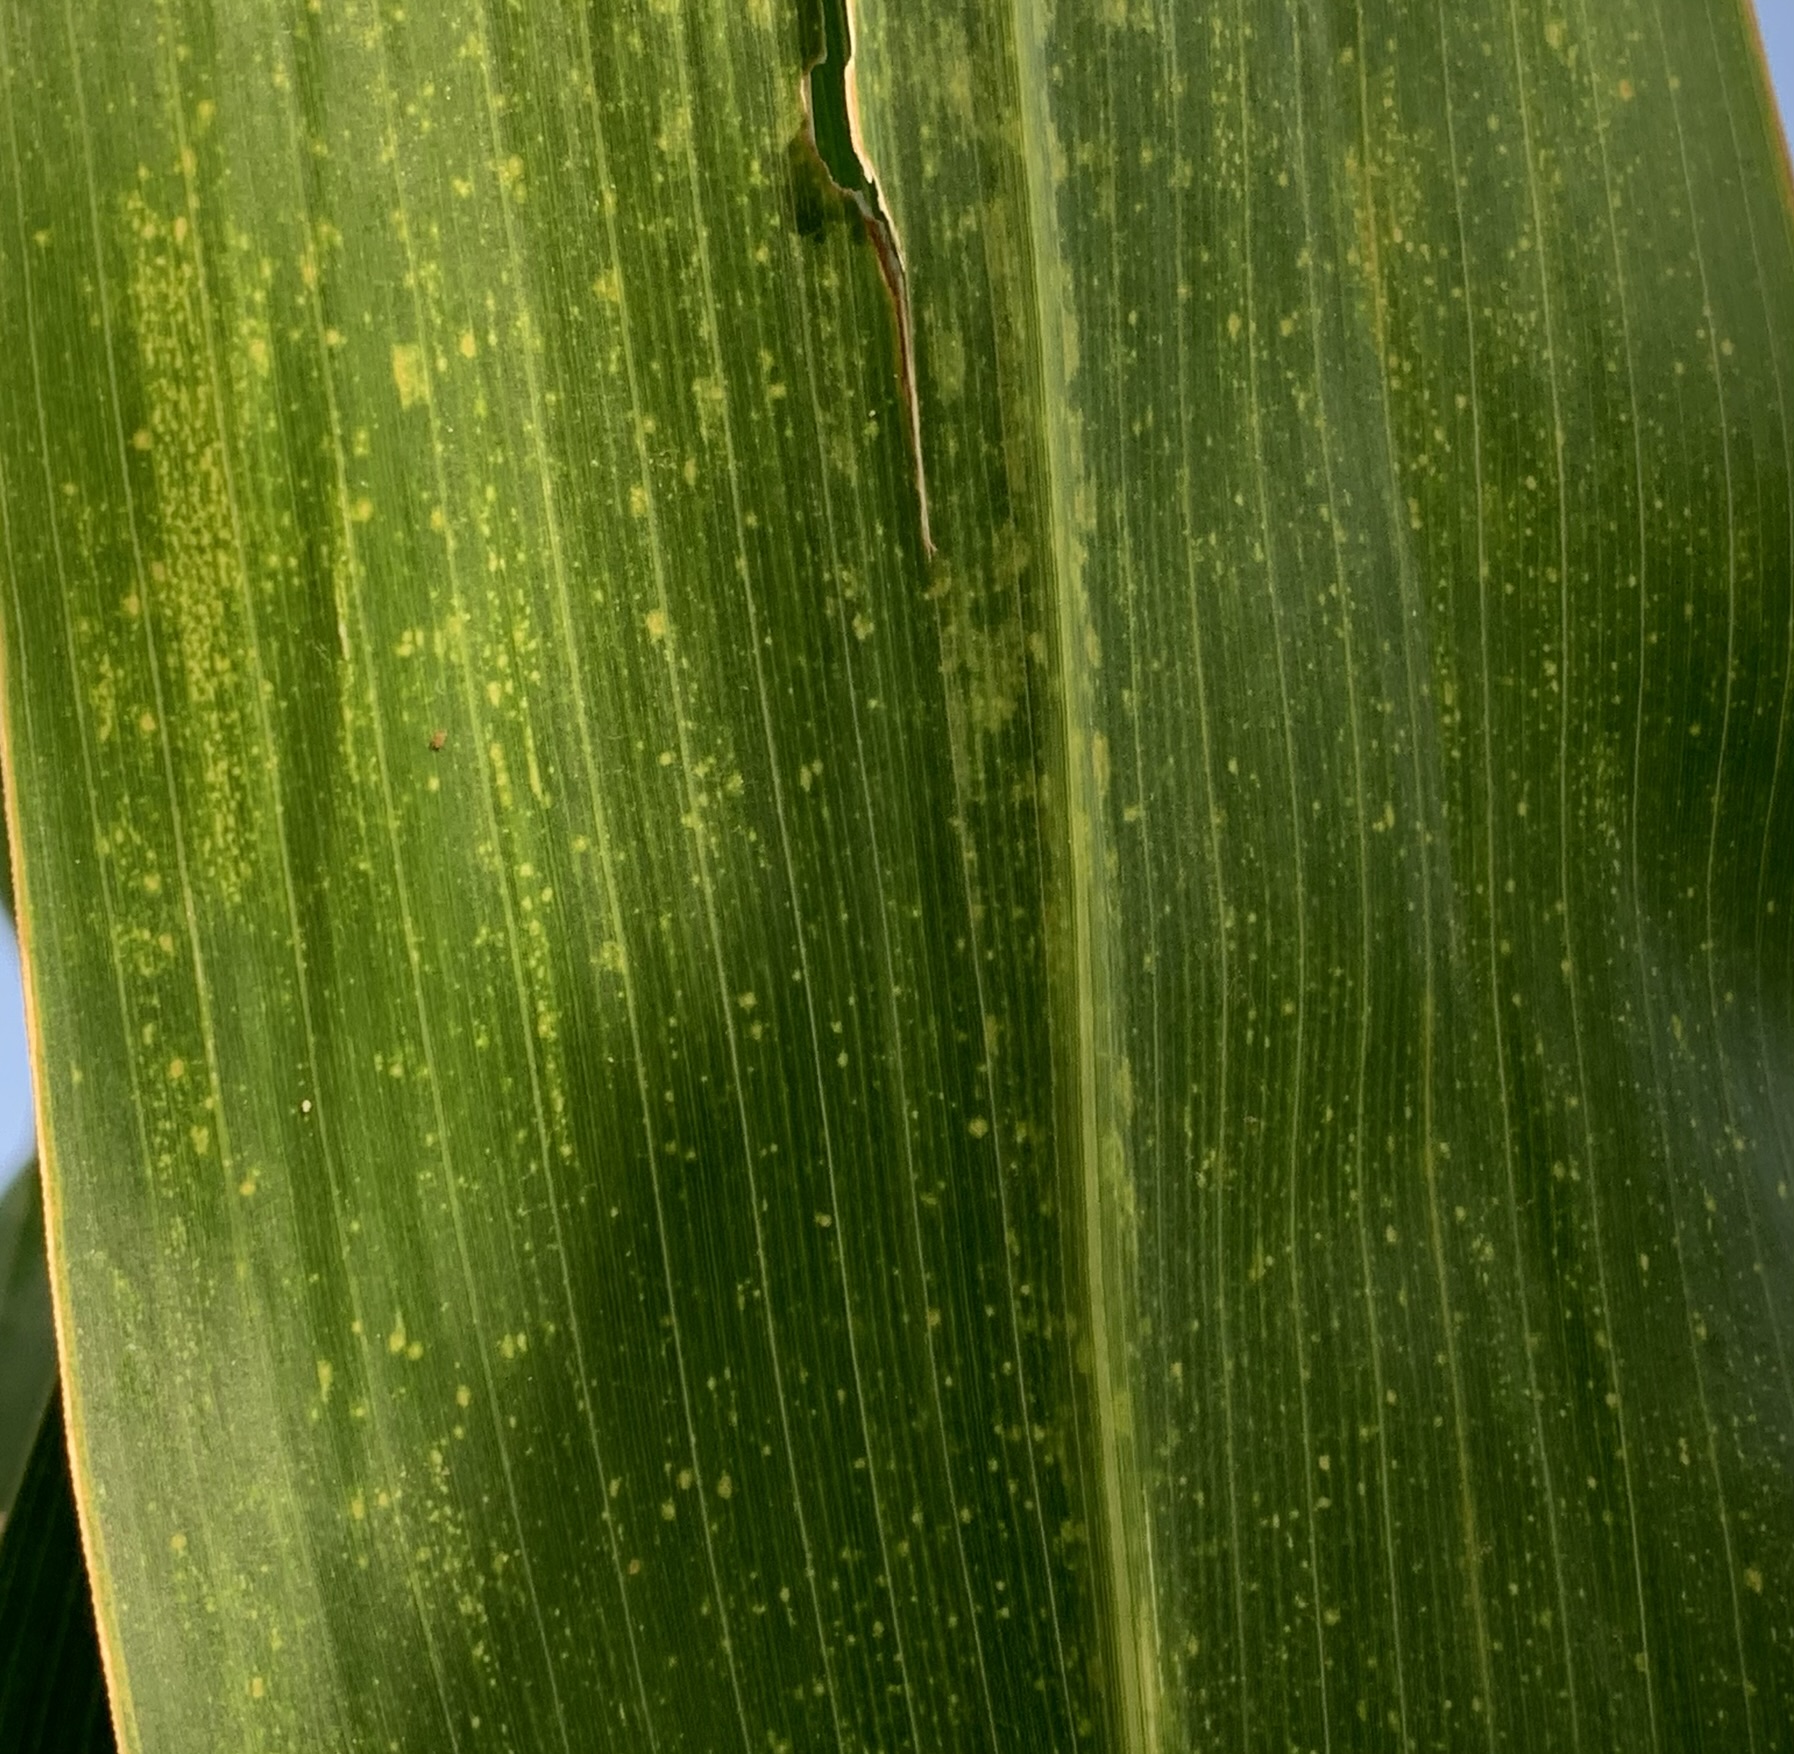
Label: MLN